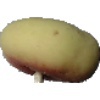
Label: peach_flat